Reciprocating saw

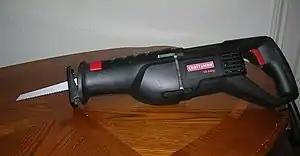
Hand-held sabre saws are examples of a variable-speed, reciprocating saw

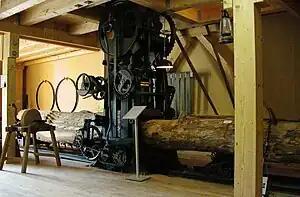
Reciprocating saw at the Roscheider Hof Open Air Museum

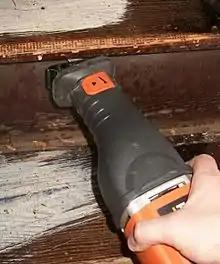
Reciprocating saws have many uses; here, one is shown cutting through hard-to-remove nails in a staircase.

A reciprocating saw is a type of handheld, small, machine-powered saw, in which the cutting action is achieved through a push-and-pull ("reciprocating") or back-and-forth motion of the blade. The original trade name, Sawzall, is often used in the United States, where Milwaukee Electric Tool first produced a tool of this type in 1951.